Mary 2.0

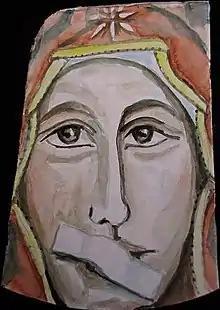
Icon of the Blessed Virgin Mary that was created for this movement.

Mary 2.0 is a heterodox movement by Roman Catholic women in Germany to raise awareness of sexism, the mishandling of sexual abuse scandals, and other issues within the Catholic Church.